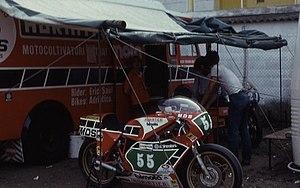
Team Bimota Adriatica
Éric Saul, né le 26 mai 1954 à Paris, est un pilote de vitesse moto français.
La YB3 est un modèle de motocyclette du constructeur italien Bimota.